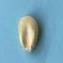
Maize quality: Good